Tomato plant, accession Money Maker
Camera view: bottom (45 deg); turntable rotation: 0 degrees
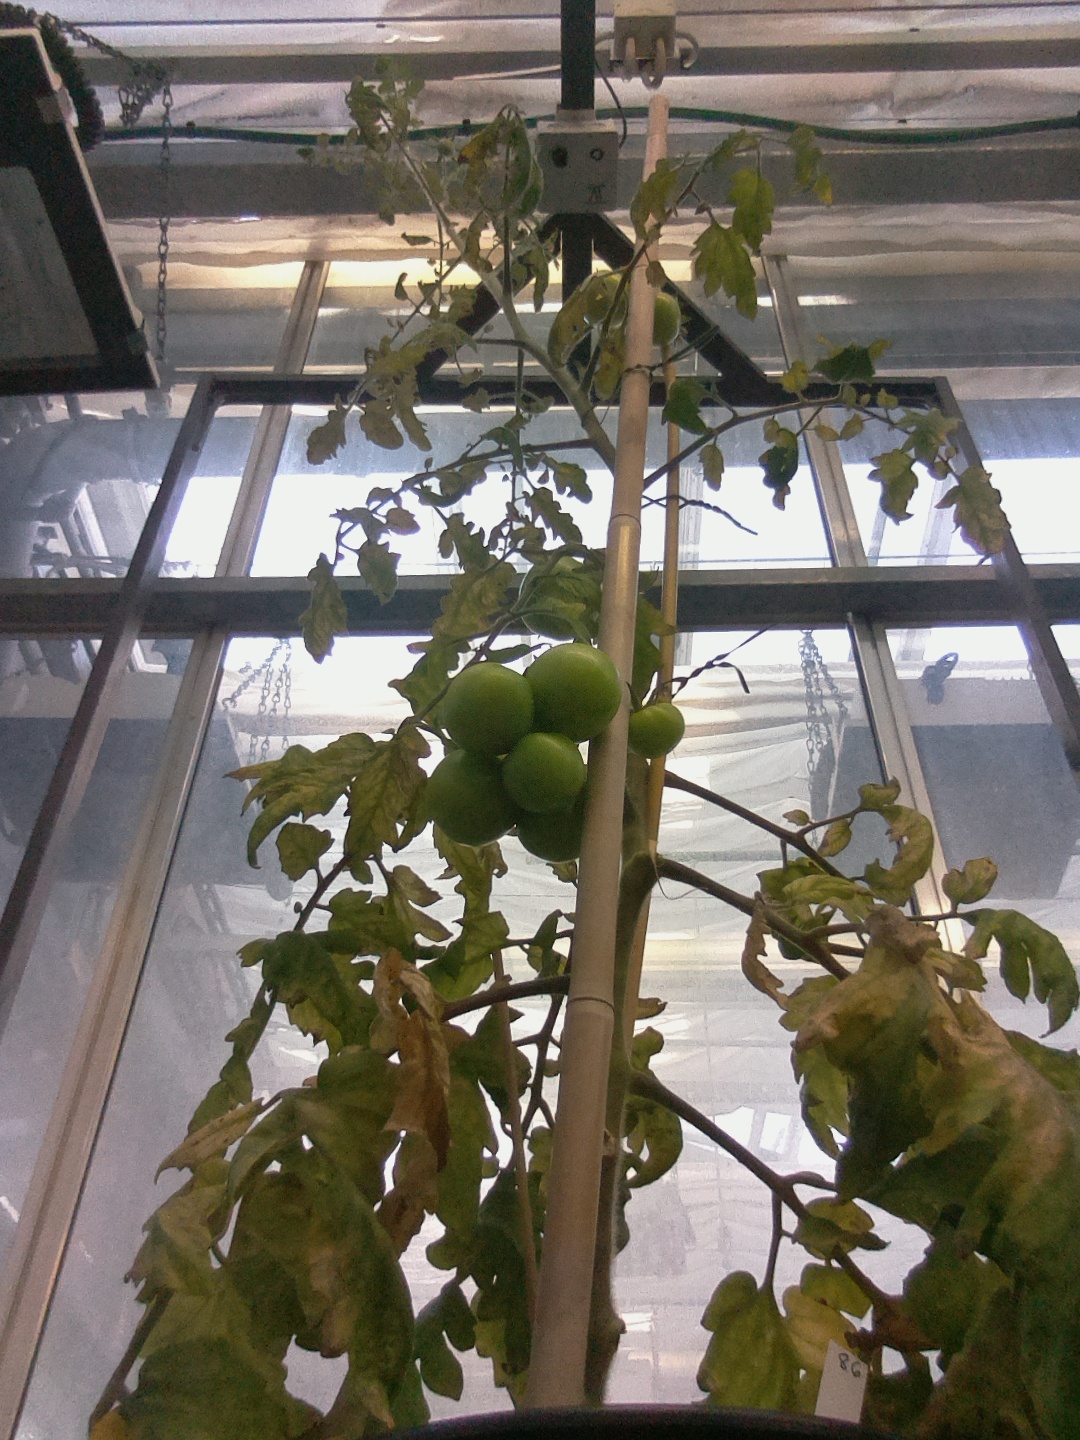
BBCH growth stage 78: 80% -90% of final fruit size